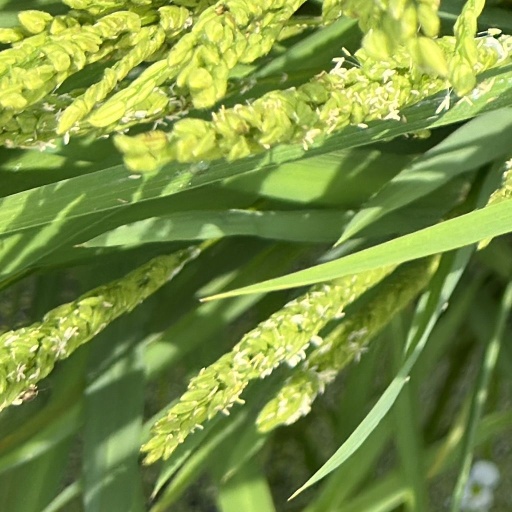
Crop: rice